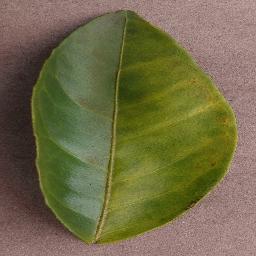
Label: Orange___Haunglongbing_(Citrus_greening)